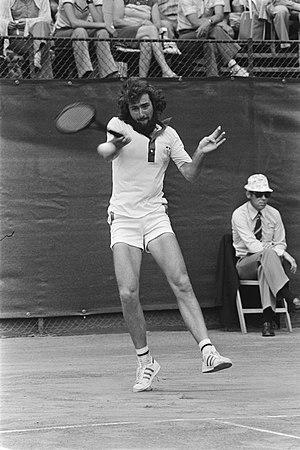
David Carter, né le 21 avril 1956 à Bundaberg, est un ancien joueur de tennis australien professionnel.